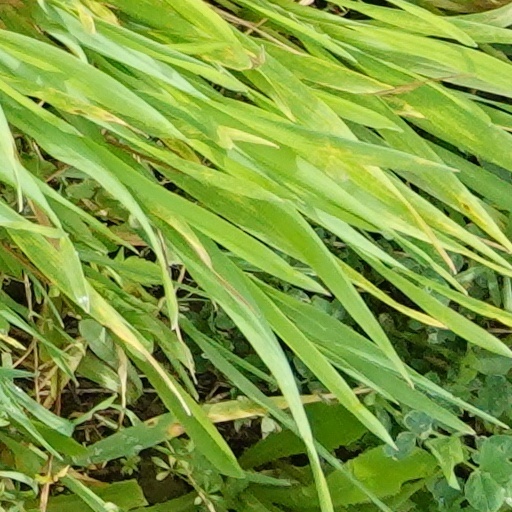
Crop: wheat